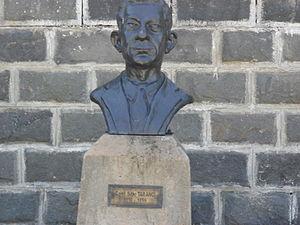
Cahit Sıtkı Tarancı, né à Diyarbakır, Turquie, le 4 octobre 1910 et mort à Vienne, Autriche, le 13 octobre 1956, est un poète et écrivain turc, surtout connu pour son poème Otuz beş yaş.